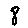
Label: 8